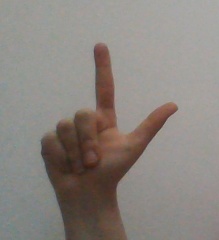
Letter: laam